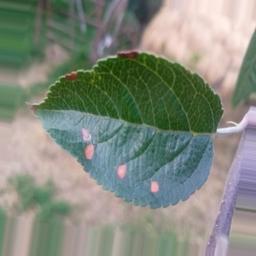
Label: Alternaria